Key events of the 20th century

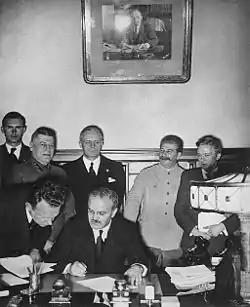
The signing of the Molotov–Ribbentrop Pact in Moscow, 23 August 1939

After World War I, the global economy remained strong through most of the 1920s. The war had provided a stimulus for industry and economic activity in general. There were many warning signs foretelling the crash of 29 of the global economic system at the end of the decade, that were generally not understood by the political leadership of the time. The responses to the crisis often made the situation worse, as millions of people watched their savings become next to worthless, and the idea of a steady job with a reasonable income fading away.